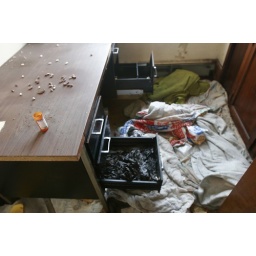
the burned paper in the drawer to stay warm